Stephan Drăghici

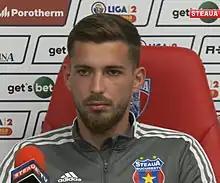
Stephan Drăghici in 2022

Stephan Leonard Drăghici (born 30 January 1998) is a Romanian professional footballer who plays as a midfielder or a right-back for Liga II club CSA Steaua București, which he captains.